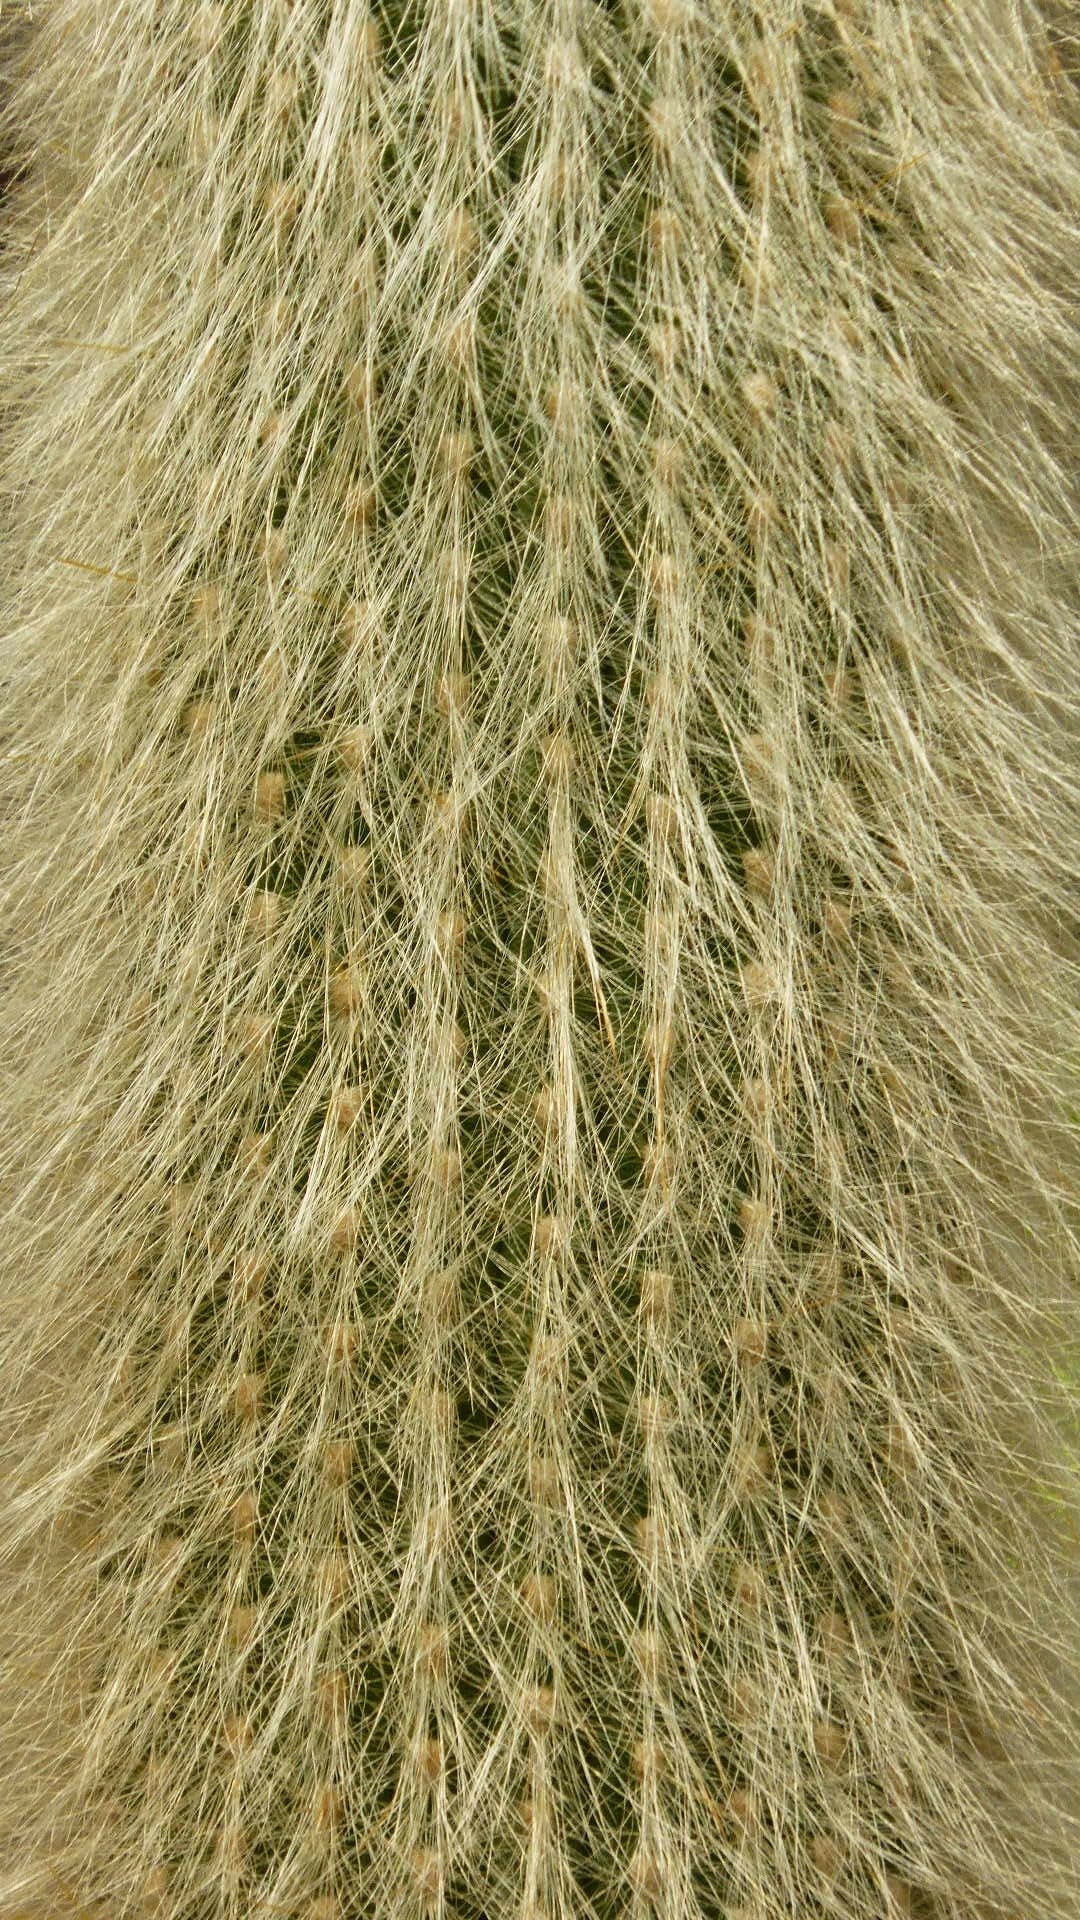
nature, grass, prickly, cactus, plant, hay, field, flower, botany, agriculture, close, straw, spur, flowering plant, grass family, plant stem, land plant, thorns spines and prickles